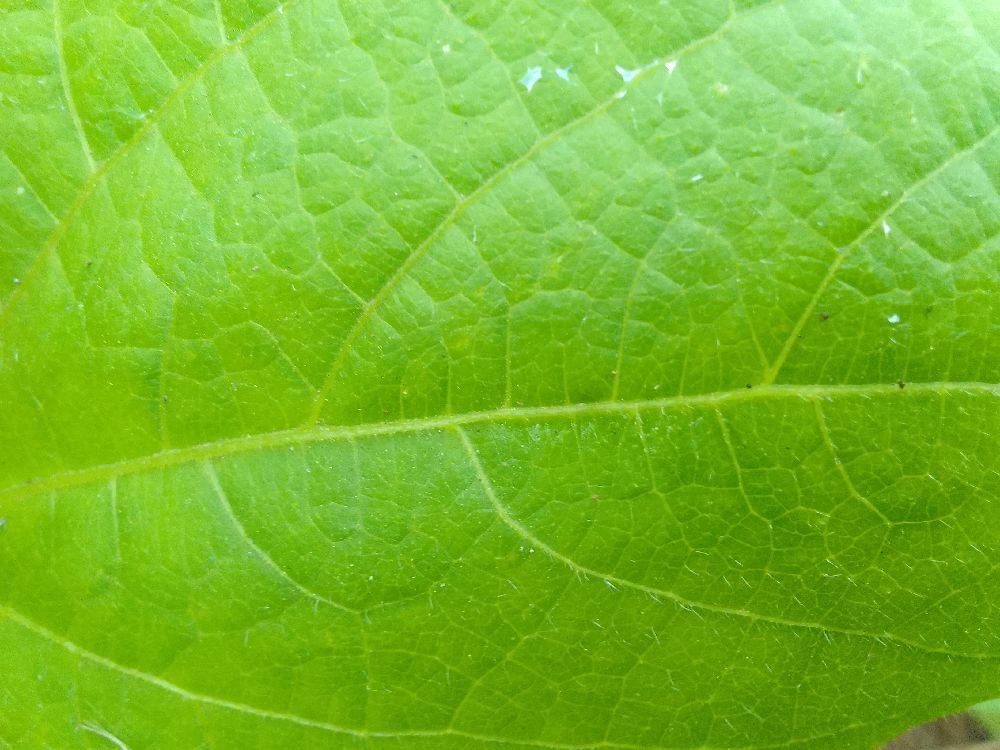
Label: healthy